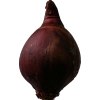
Label: red_onion